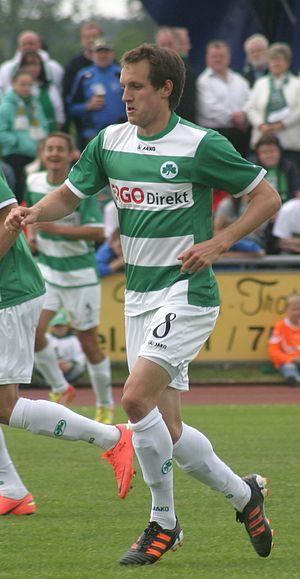
Stephan Fürstner est un footballeur allemand né le 11 septembre 1987 à Munich. Il évolue au poste de milieu de terrain au Eintracht Brunswick.